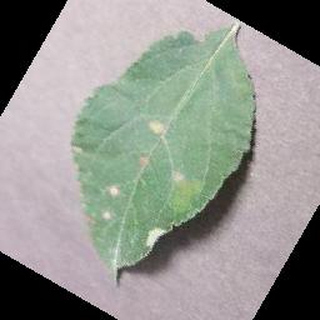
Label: apple_cedar_apple_rust